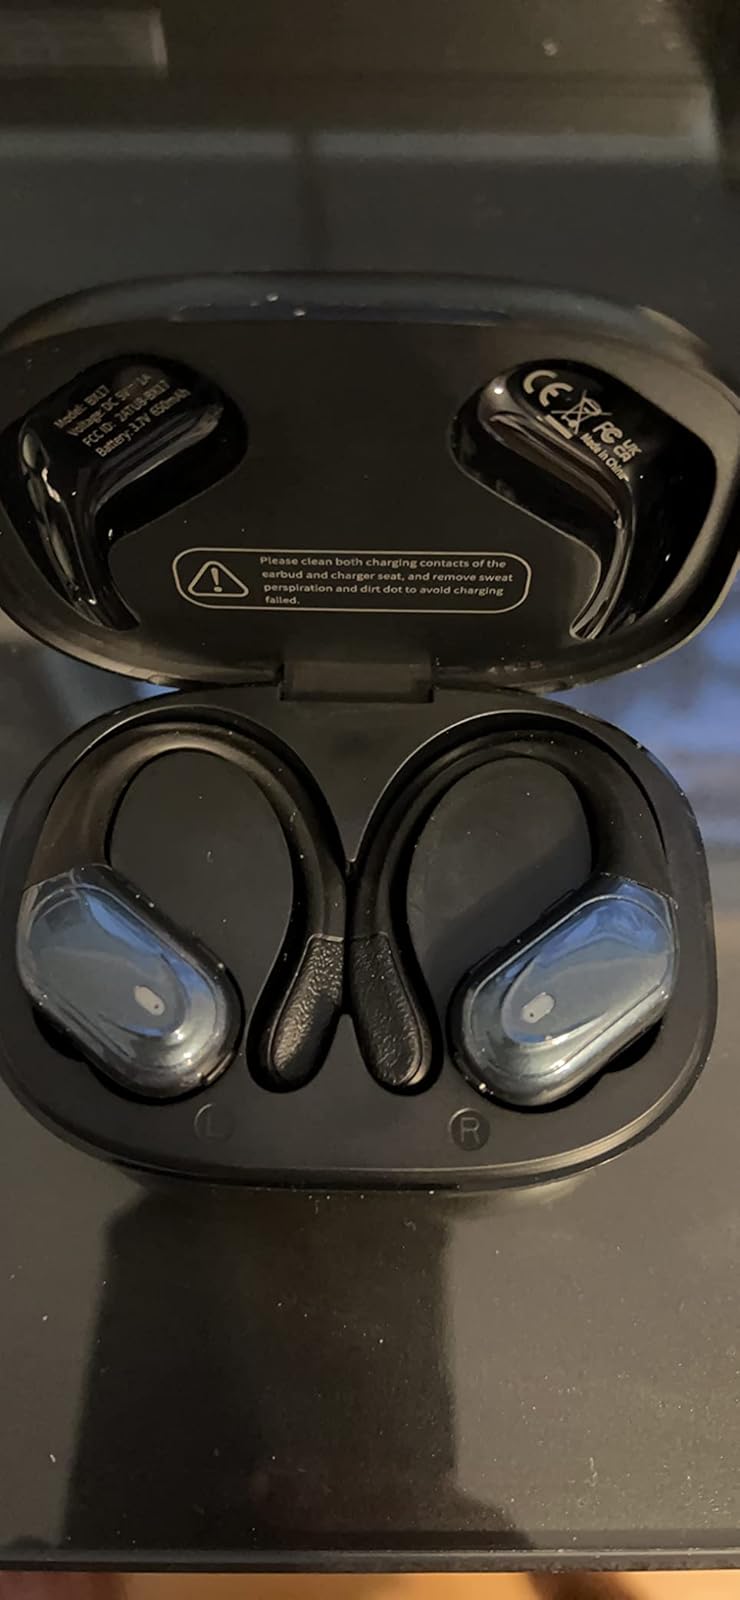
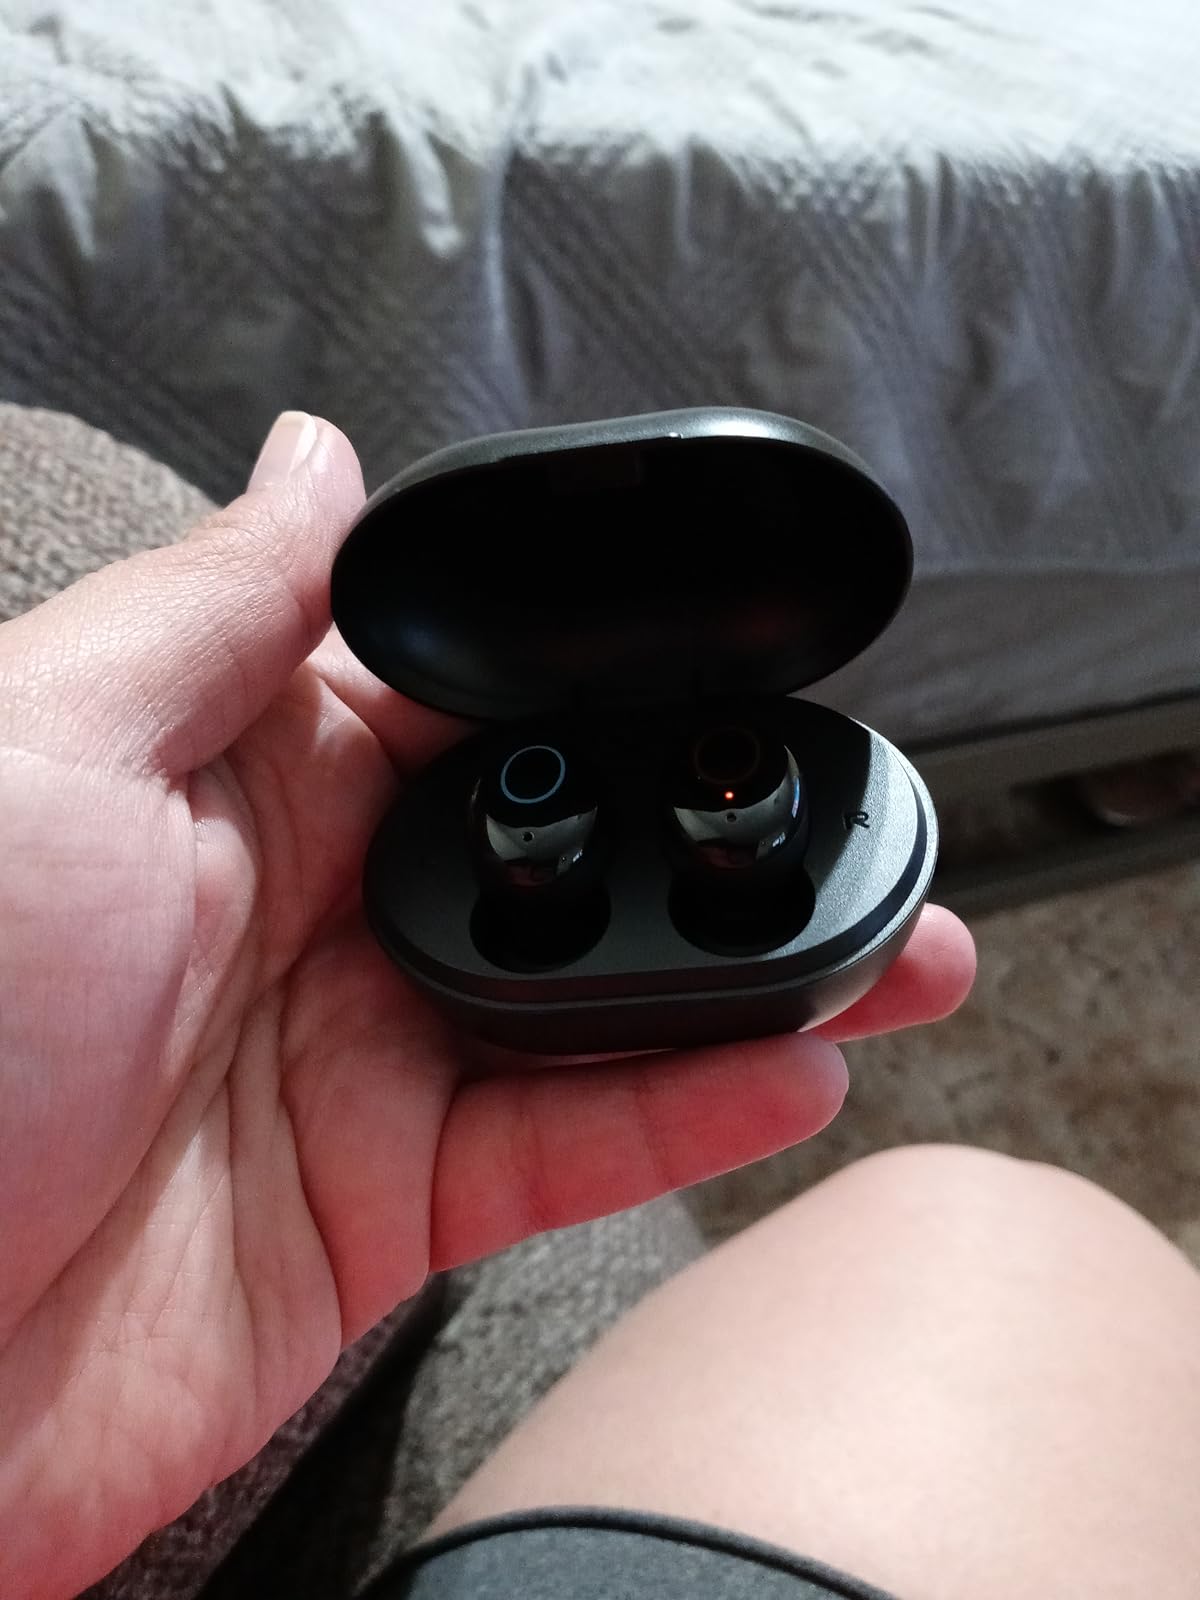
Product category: earbuds
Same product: no